Cynthia Plaster Caster

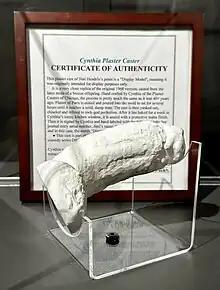
Albritton's plaster cast of Jimi Hendrix's penis on display at the Icelandic Phallological Museum.

Frank Zappa found the concept of her casts both humorous and creative, though he himself had no interest in having his penis cast. Zappa became a patron of Albritton and moved her to Los Angeles. In 1971, after her apartment was burgled, Zappa and Albritton entrusted her casts to Herb Cohen for safekeeping. Albritton sought to create an art exhibition of her casts, but did not have enough participants. She made no new casts between 1971 and 1980.